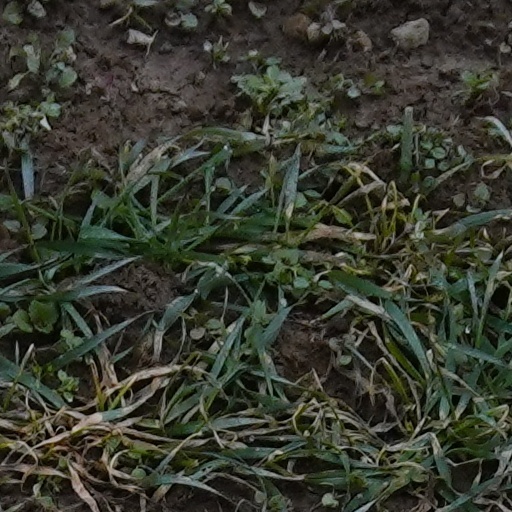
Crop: wheat